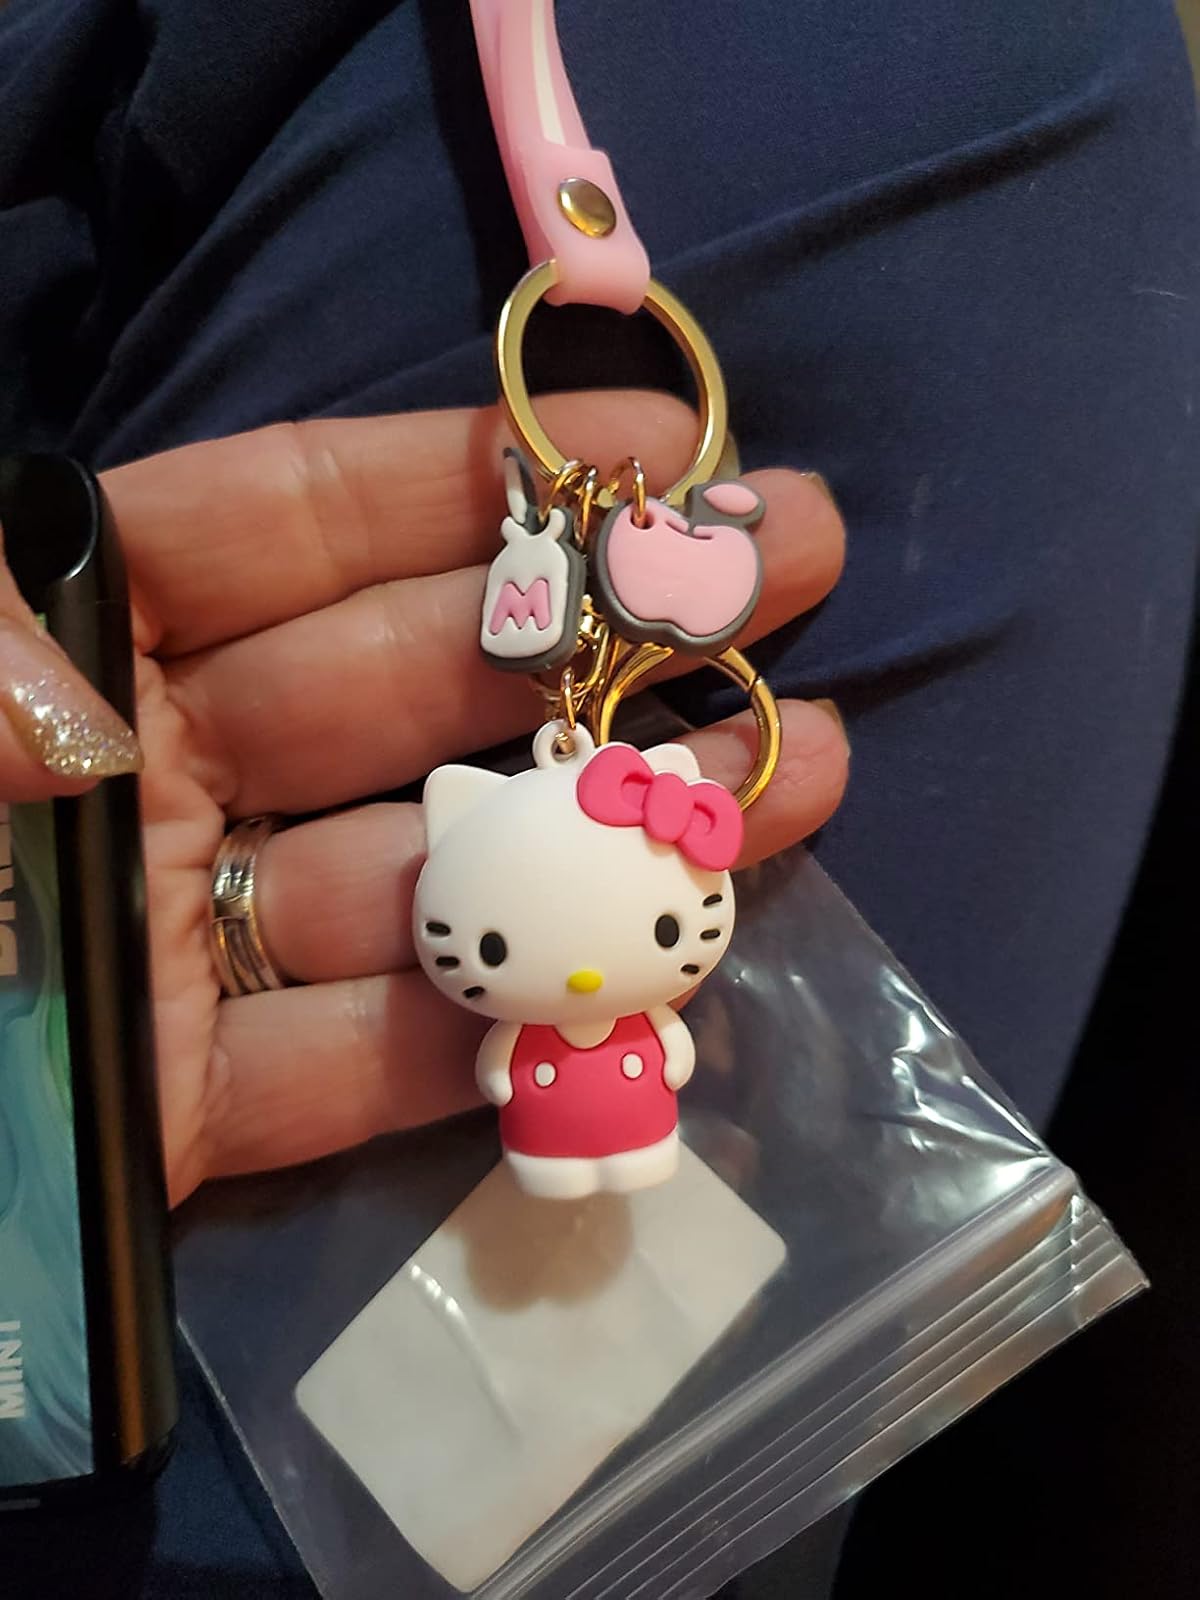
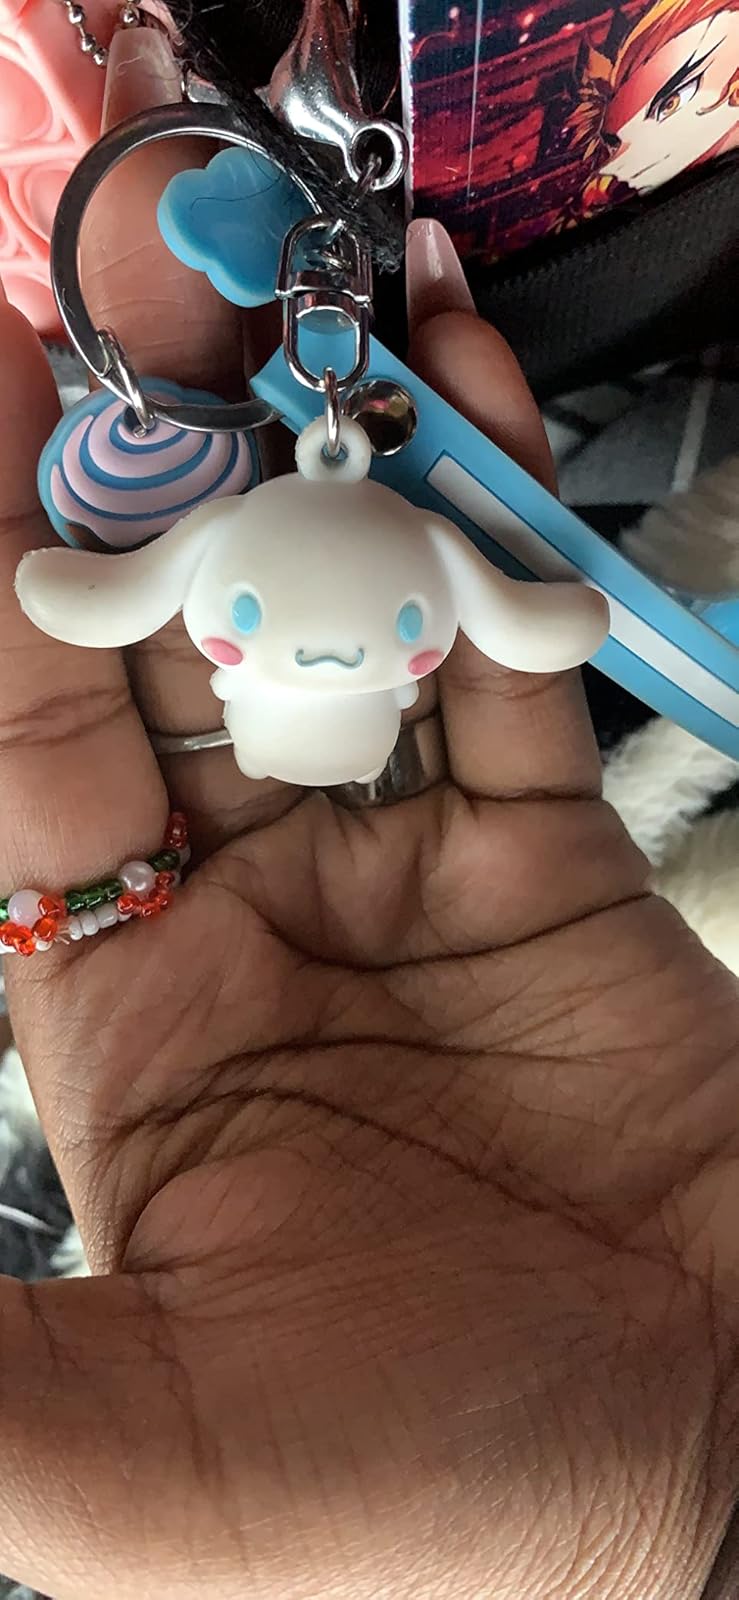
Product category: accessories_keychain
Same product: no